Beth Phillips

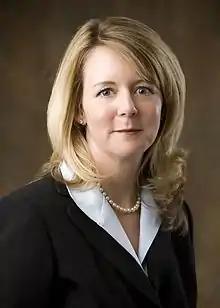

Mary Elizabeth "Beth" Phillips (born 1969) is the chief United States district judge of the United States District Court for the Western District of Missouri.